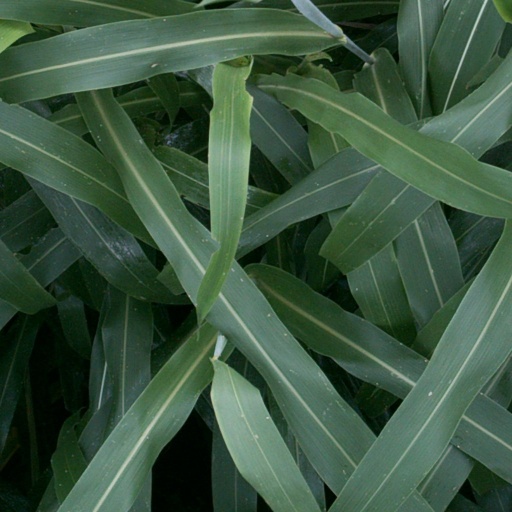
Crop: sorghum